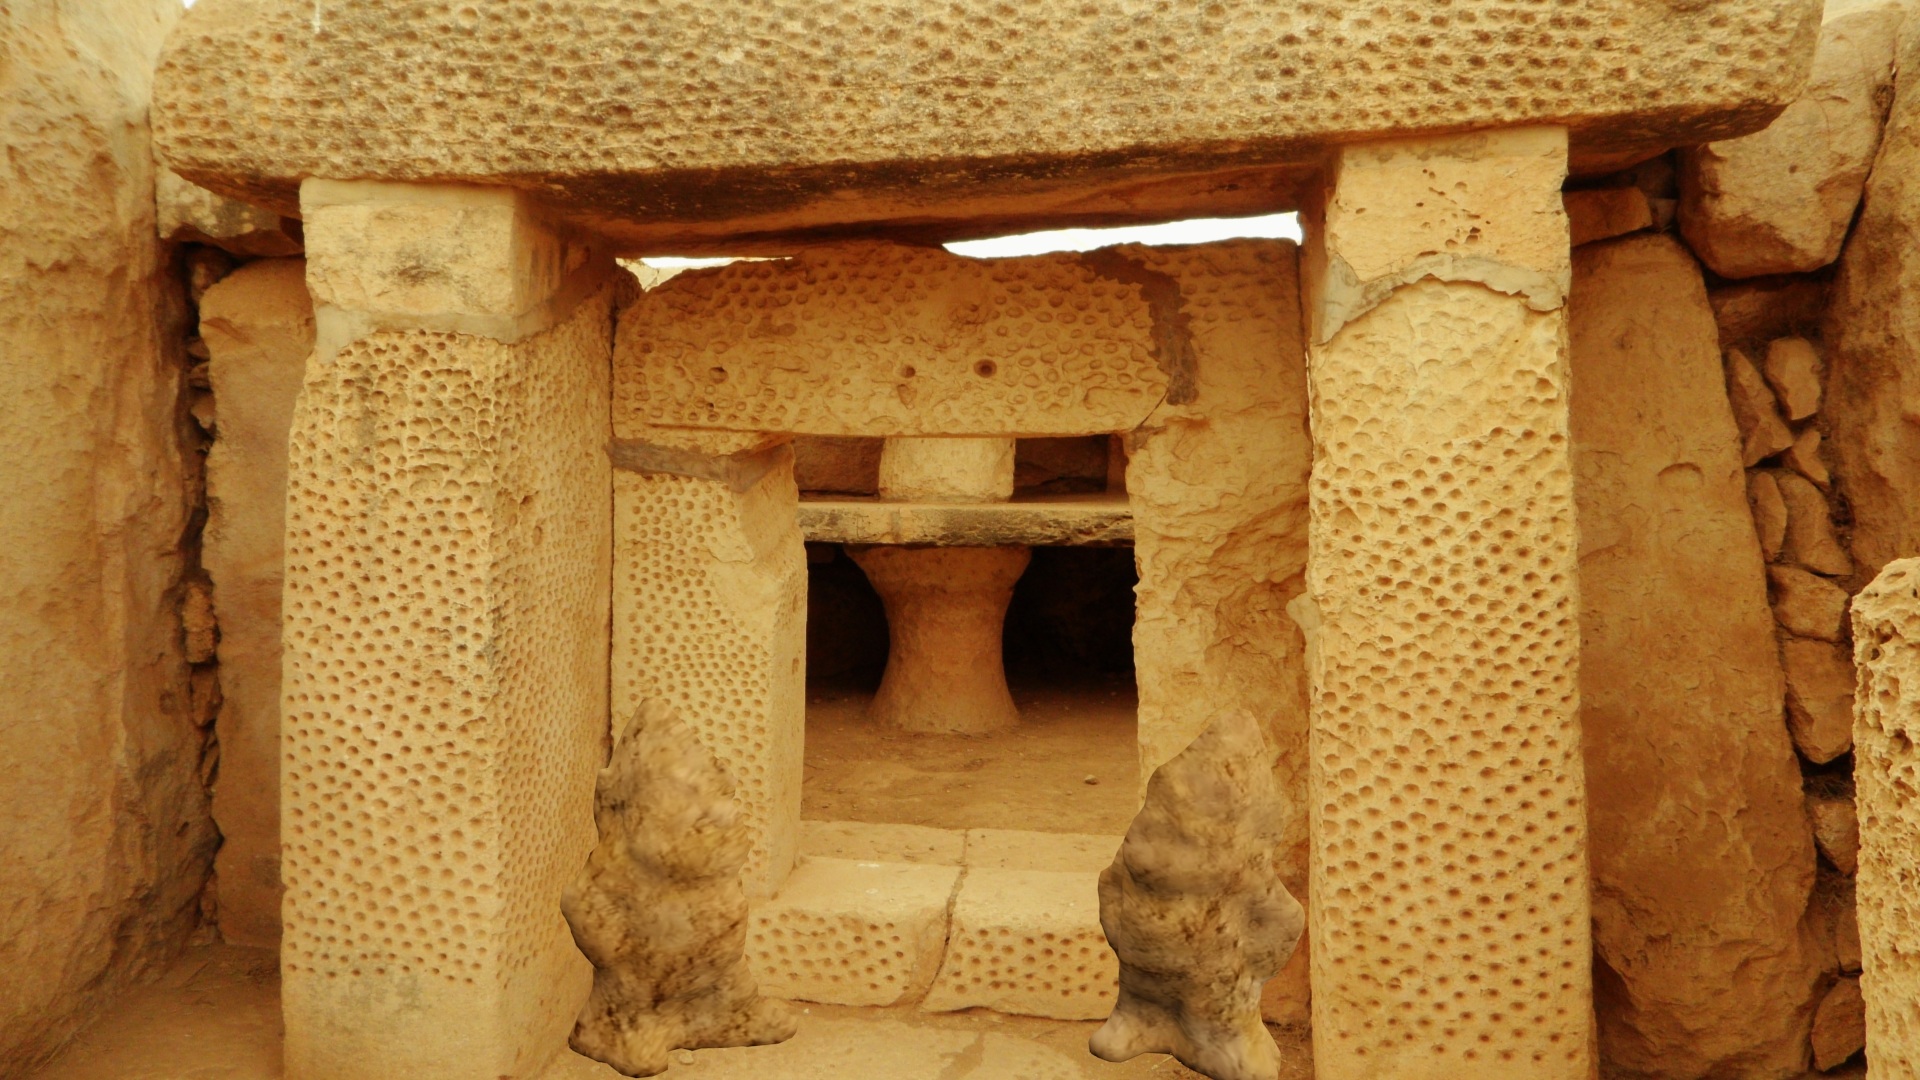
wood, arch, column, archaeology, temple, ruins, carving, excavation, stone carving, high culture, ancient history